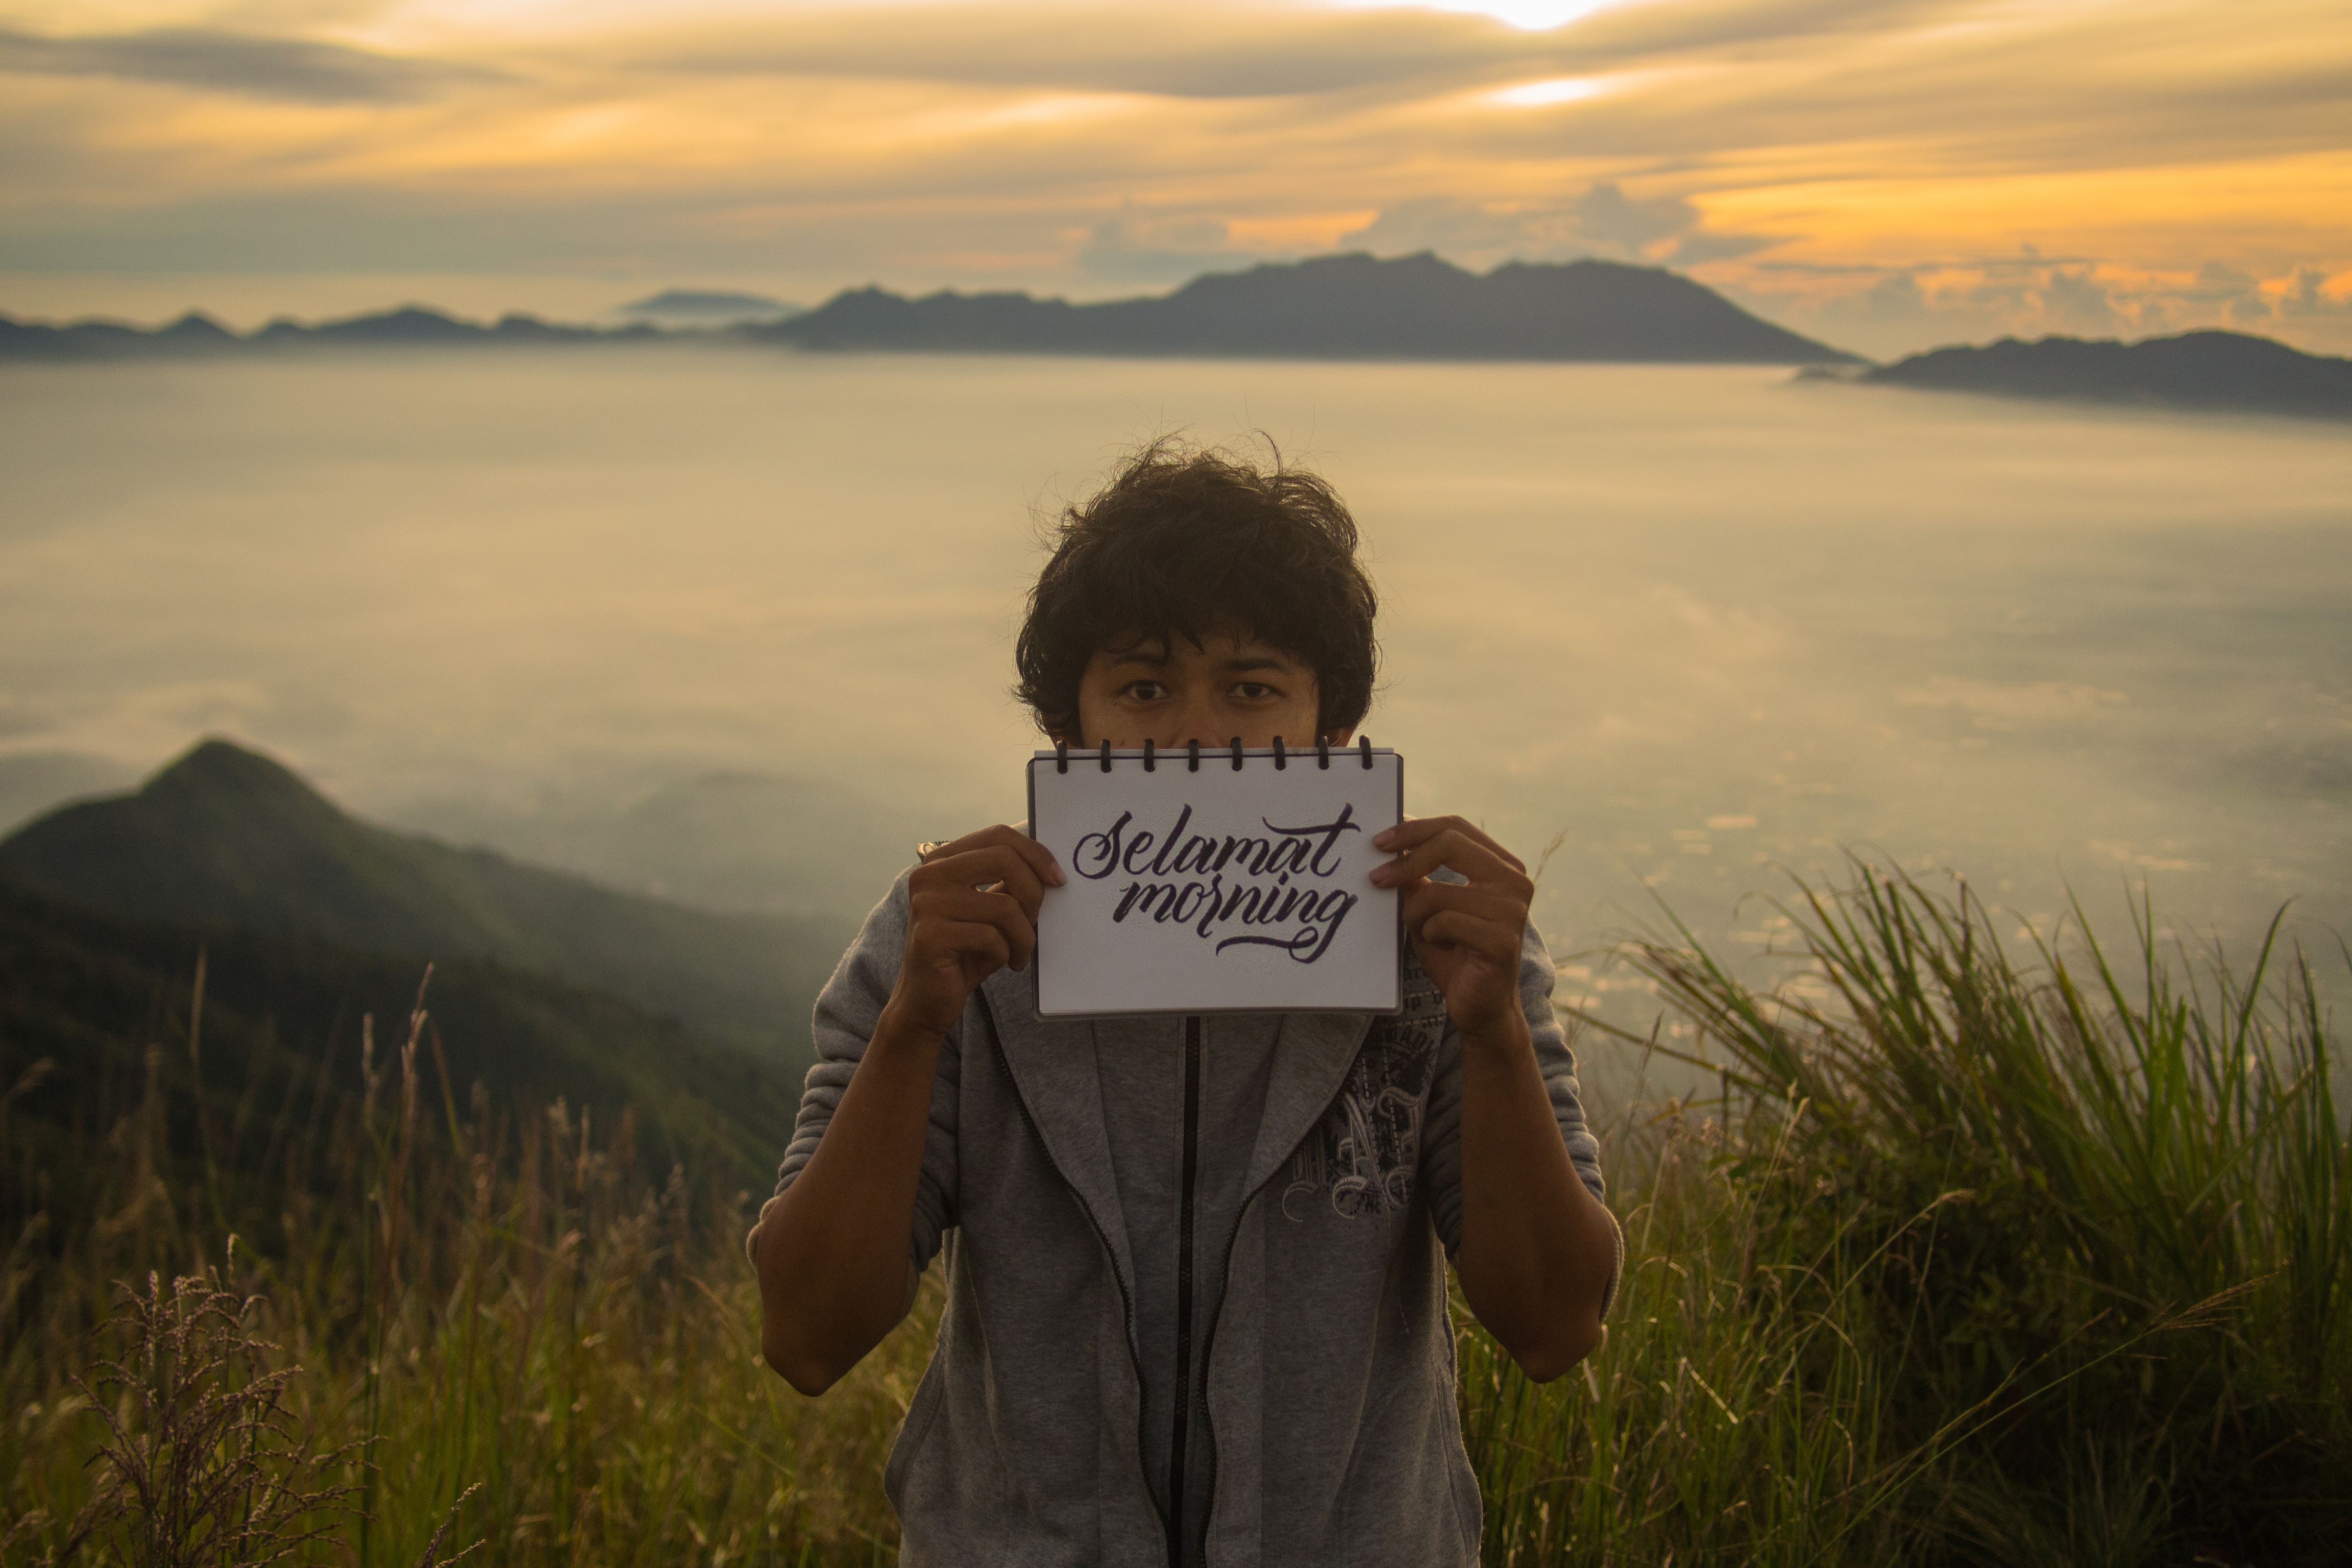
nature, horizon, mountain, sunset, sunlight, morning, hill, evening, emotion, atmospheric phenomenon